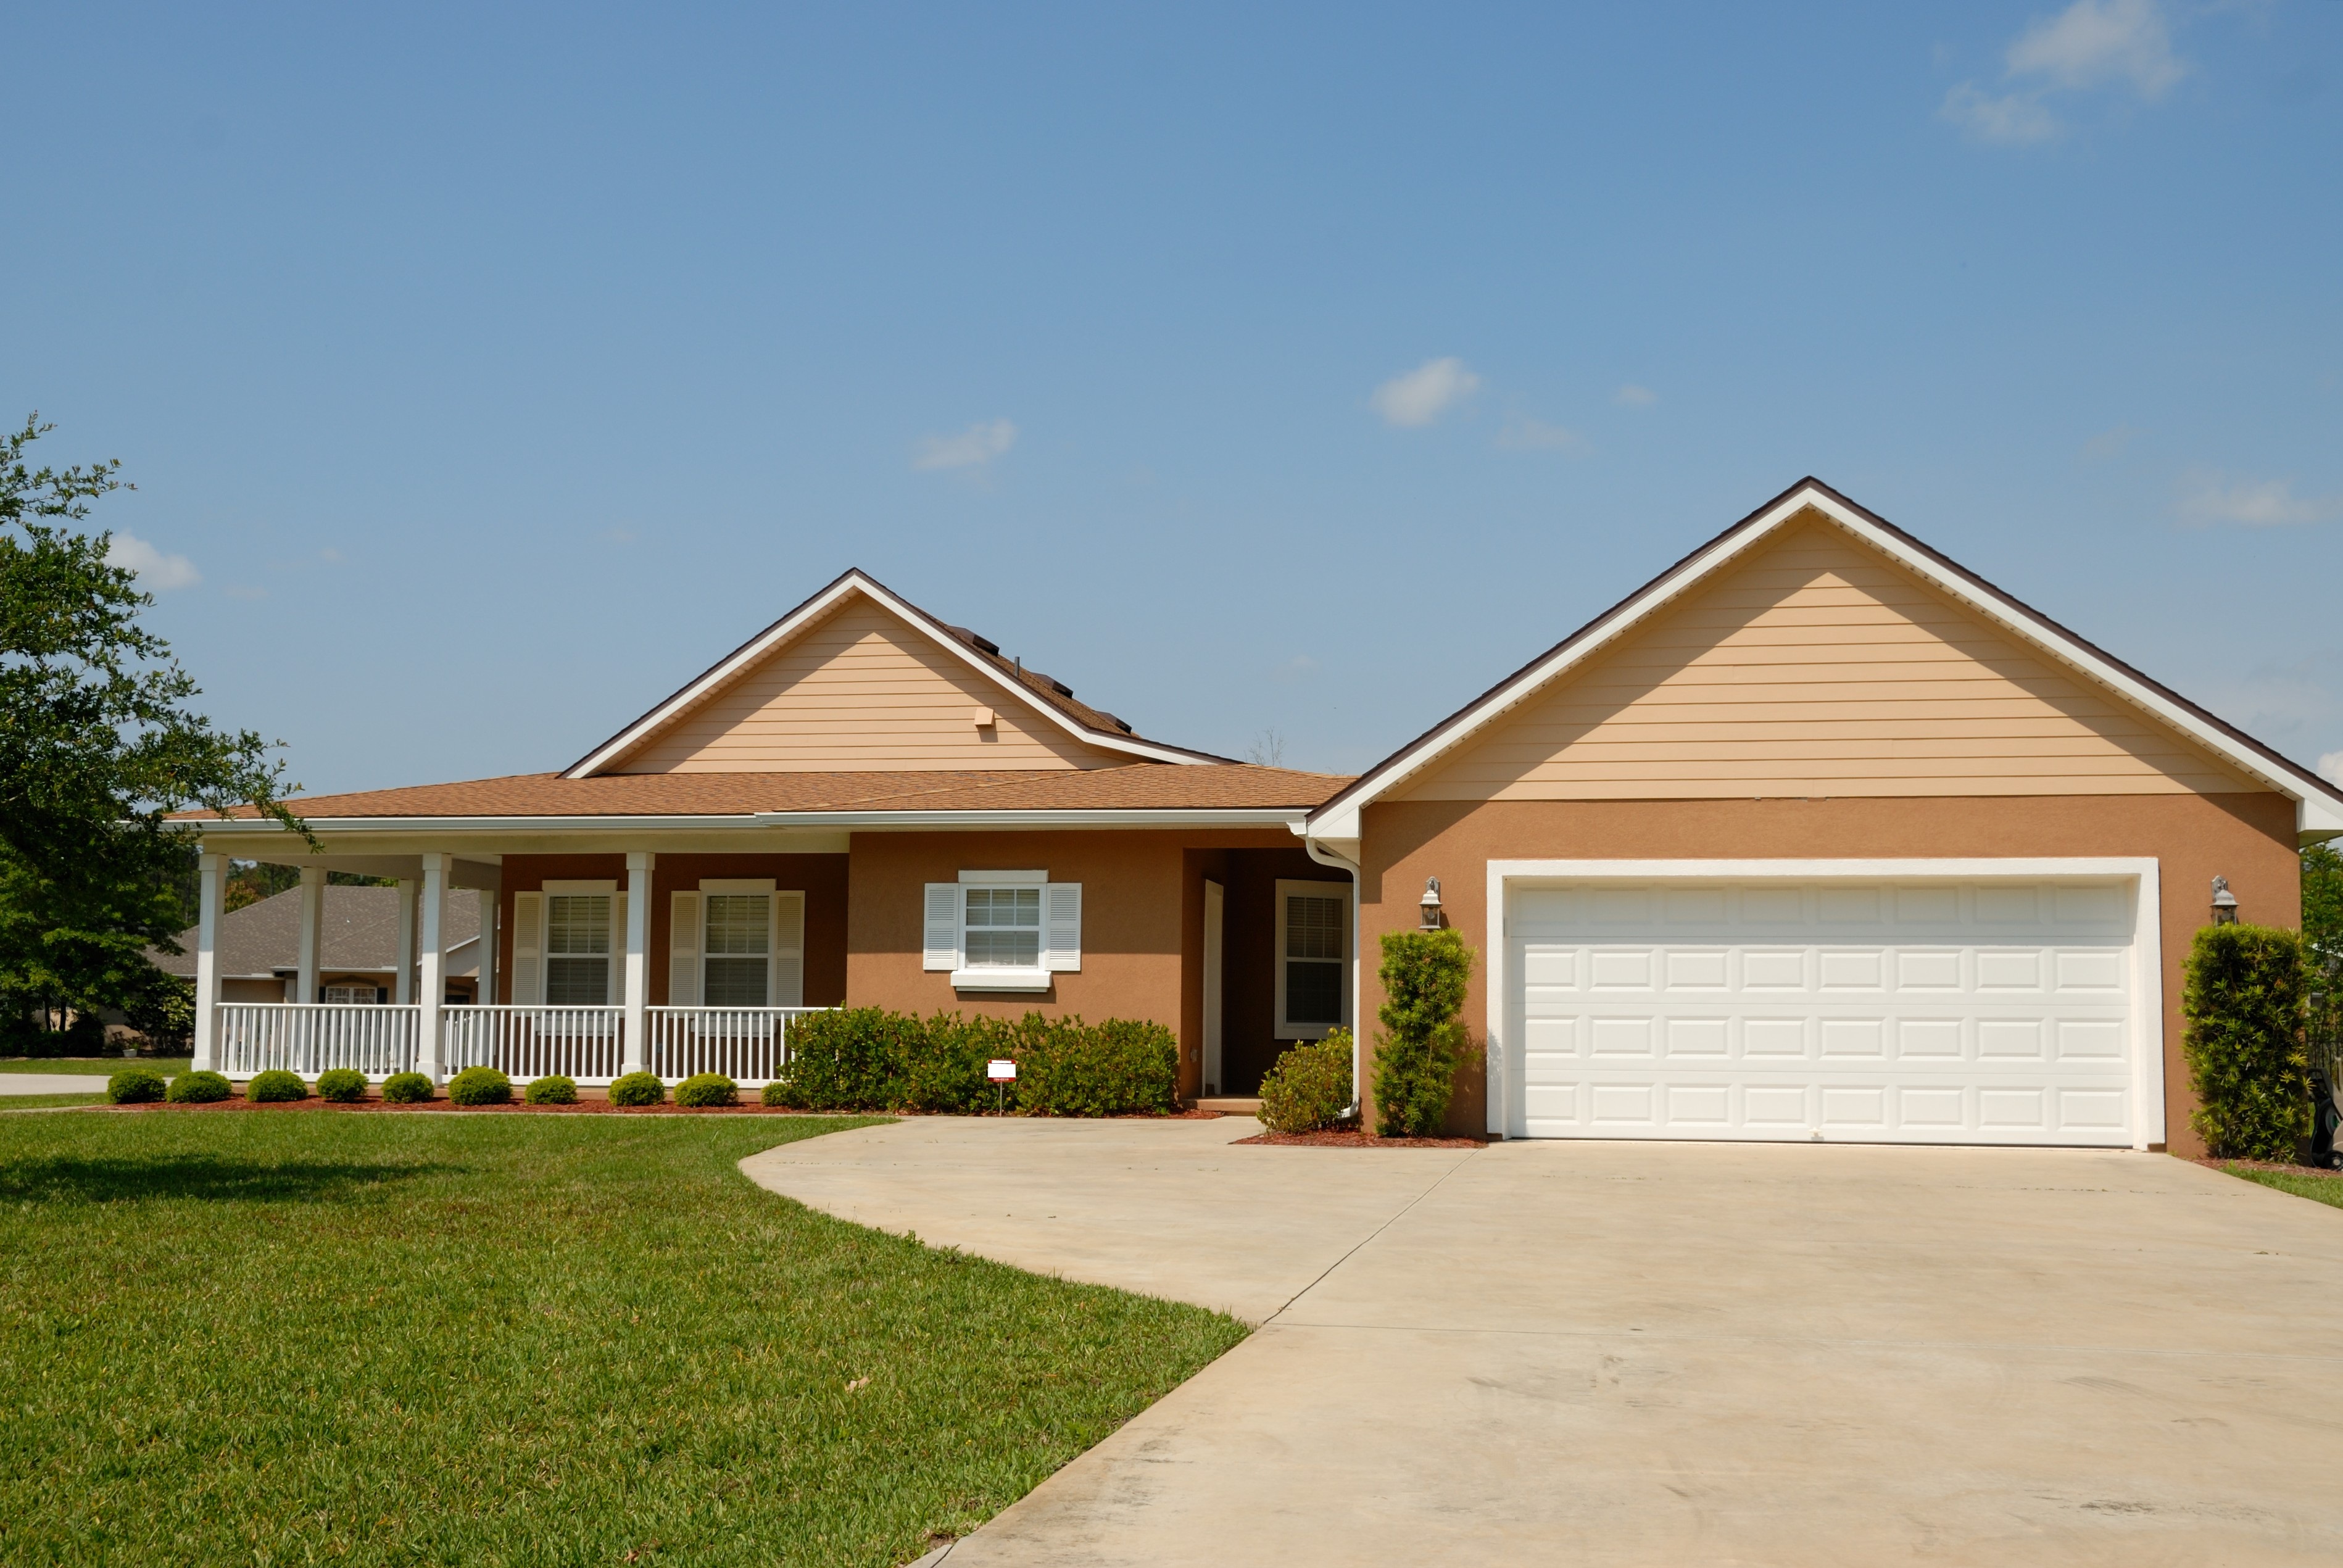
landscape, grass, architecture, sky, lawn, house, window, roof, building, home, neighborhood, palm, tropical, cottage, facade, residence, property, exterior, residential, door, trees, living, luxury, farmhouse, real, estate, expensive, florida, siding, driveway, real estate, for sale, mortgage, florida home, upscale, residential area